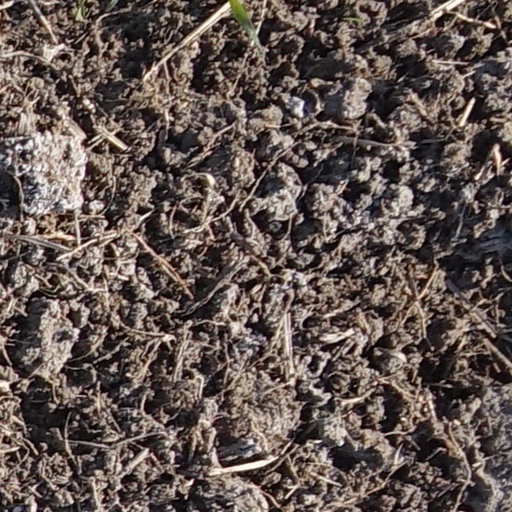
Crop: wheat